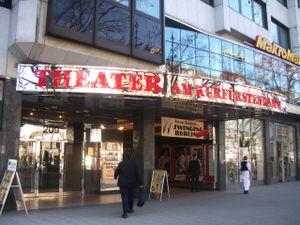
Le Theater am Kurfürstendamm est le plus grand des théâtres privés de Berlin. Il est situé sur une des célèbres avenues berlinoises, la Kurfürstendamm.